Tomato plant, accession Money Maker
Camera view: tilt-top (135 deg); turntable rotation: 90 degrees
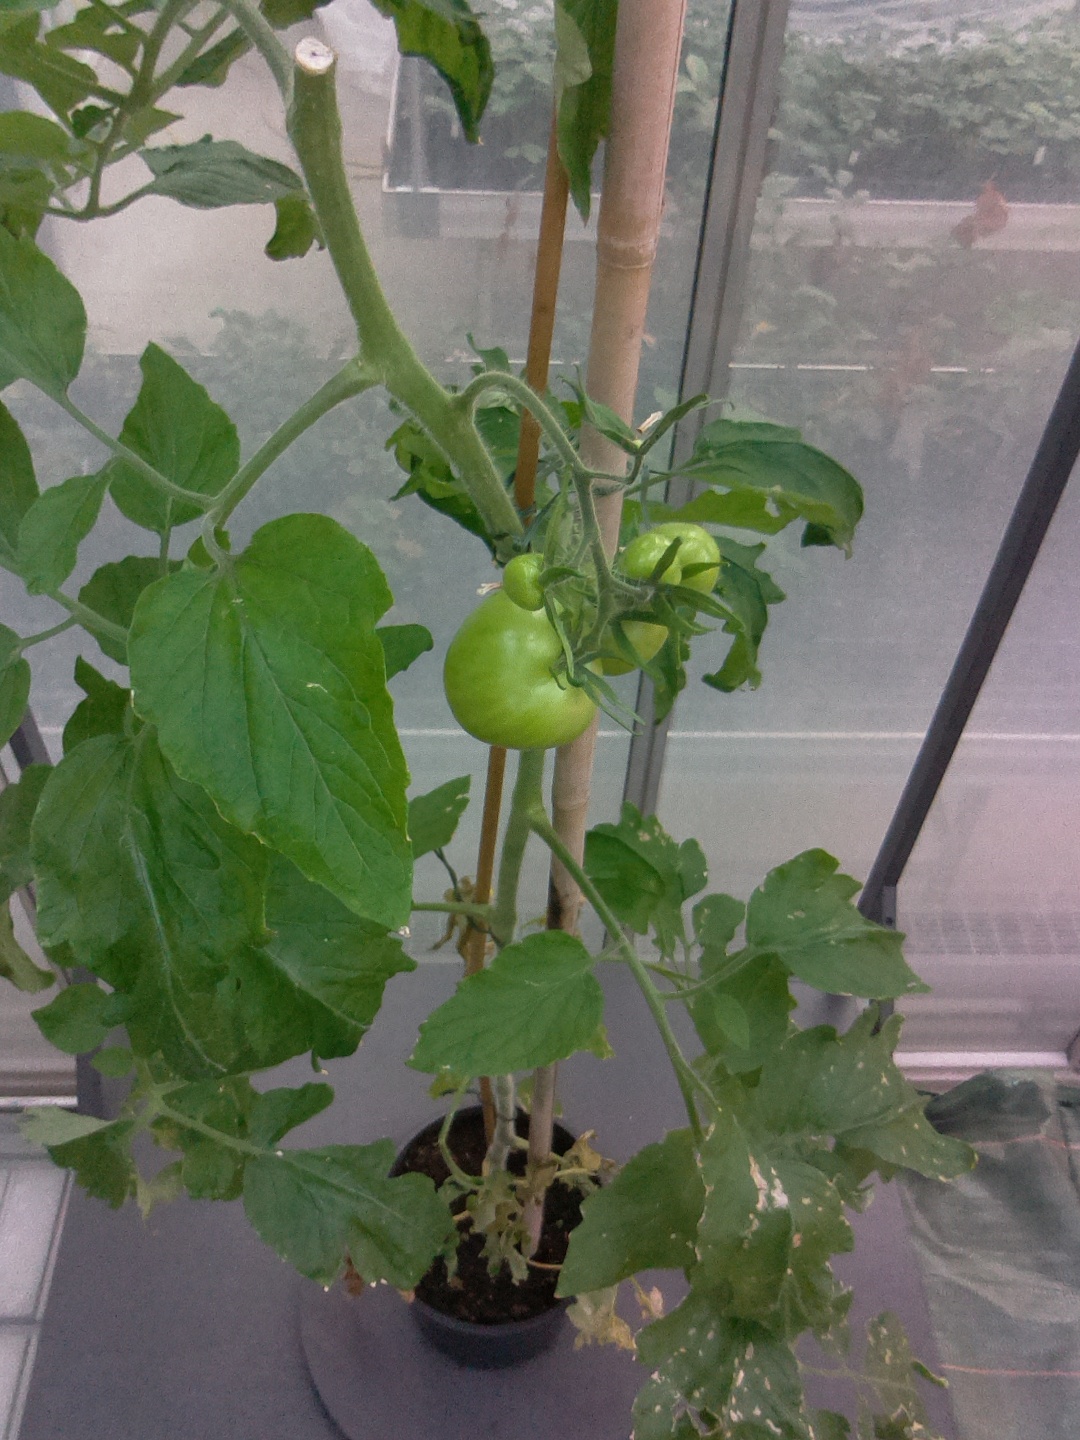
BBCH growth stage 73: 30%-40% of final fruit size